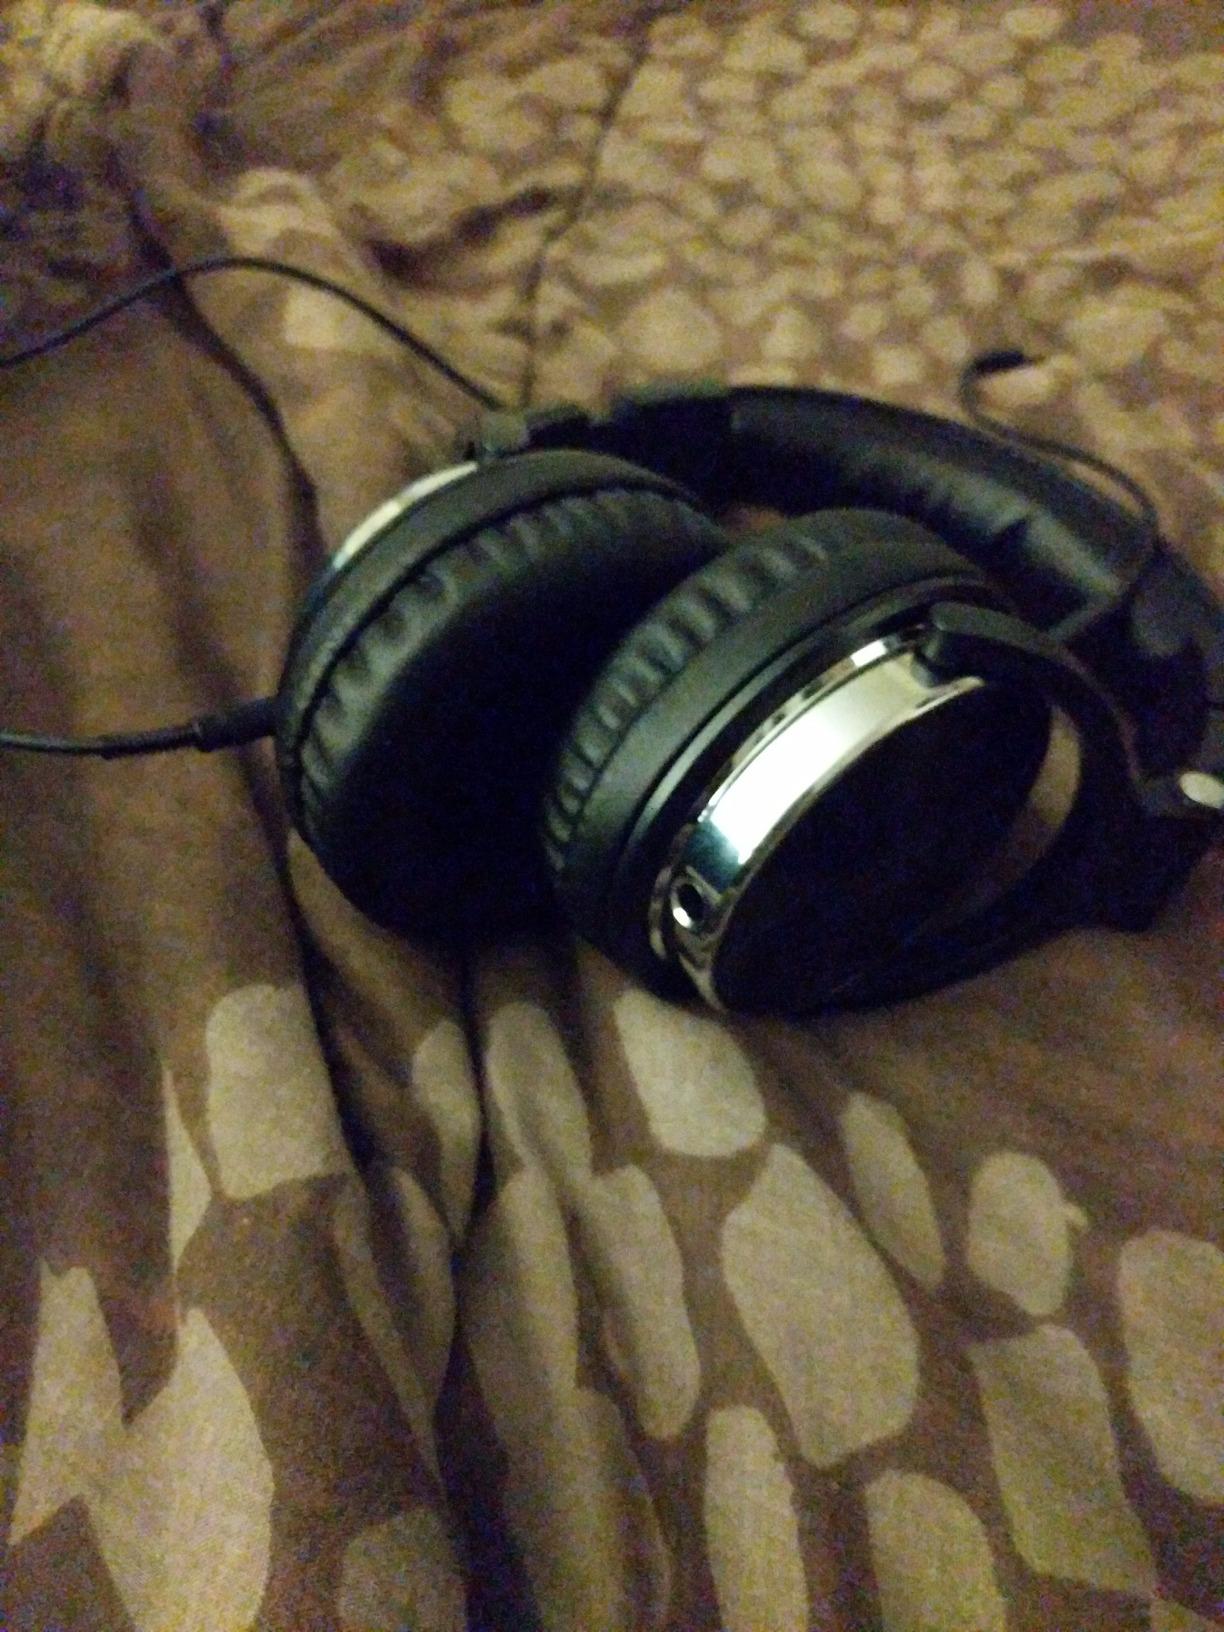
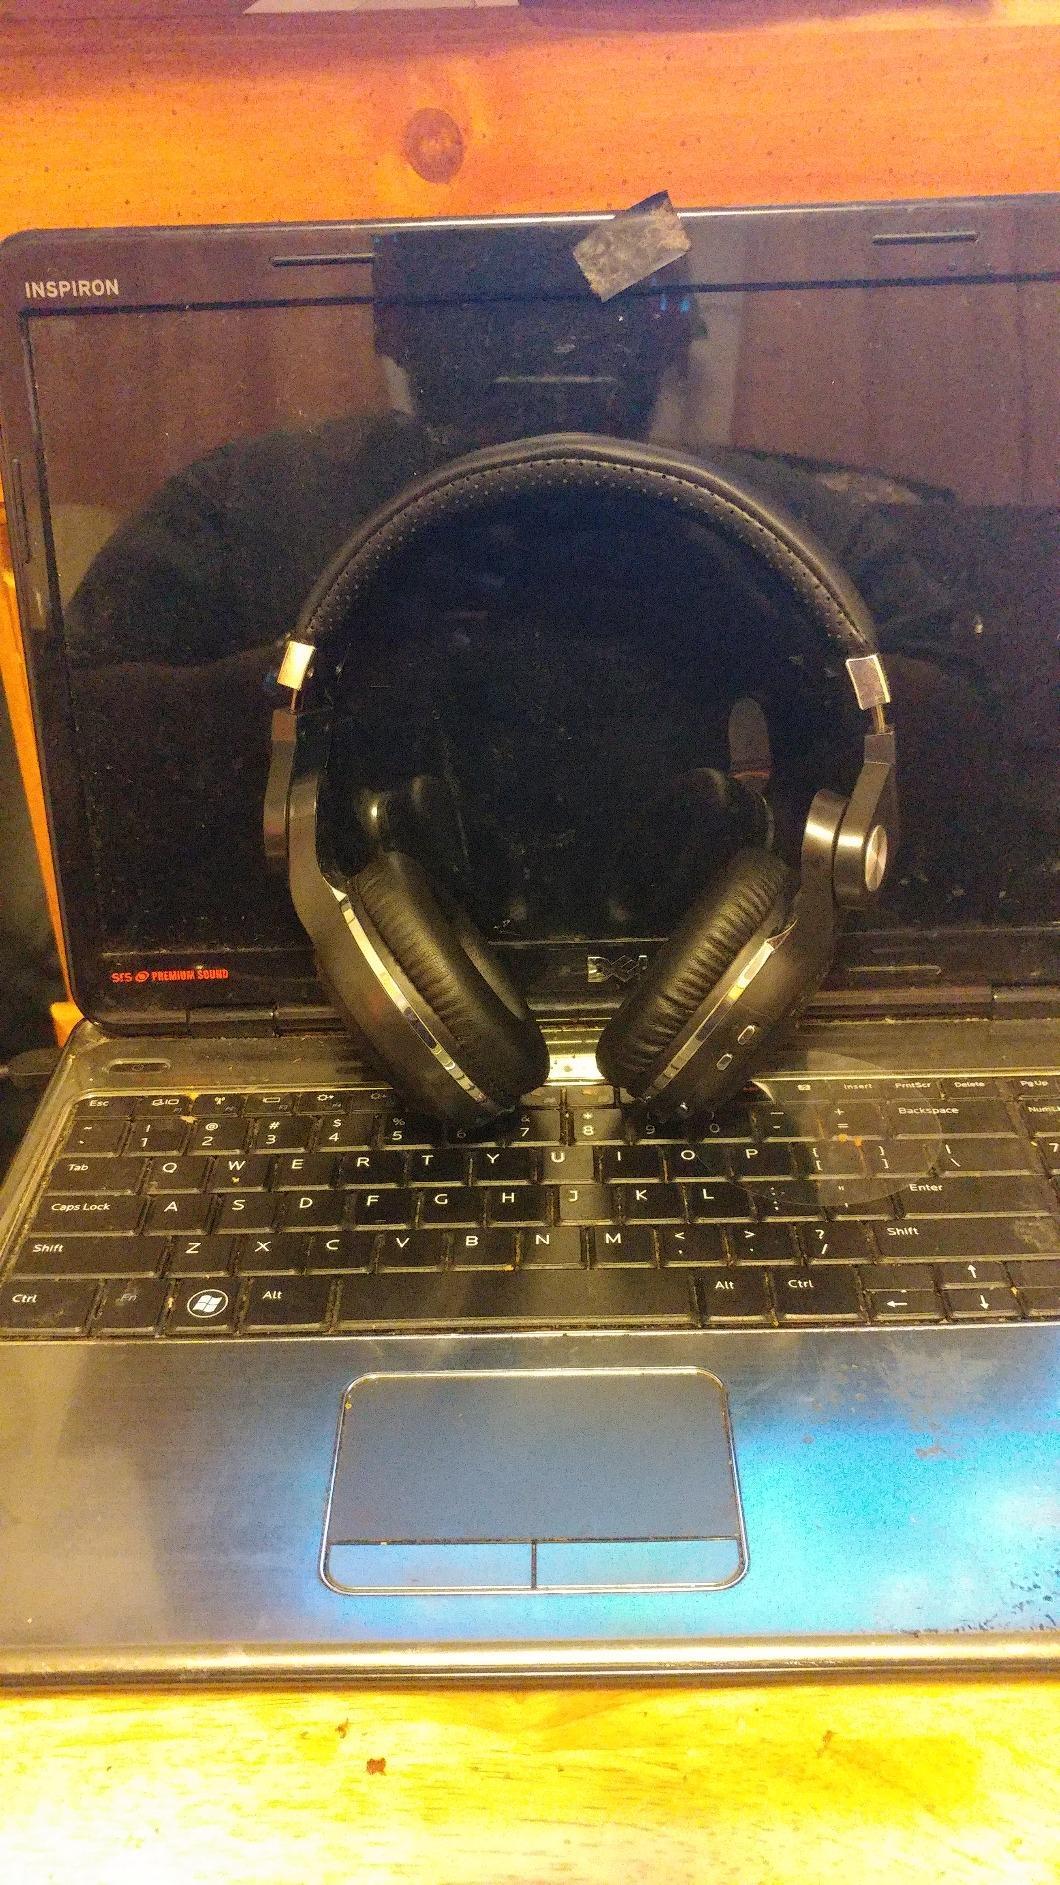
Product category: headphones
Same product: no